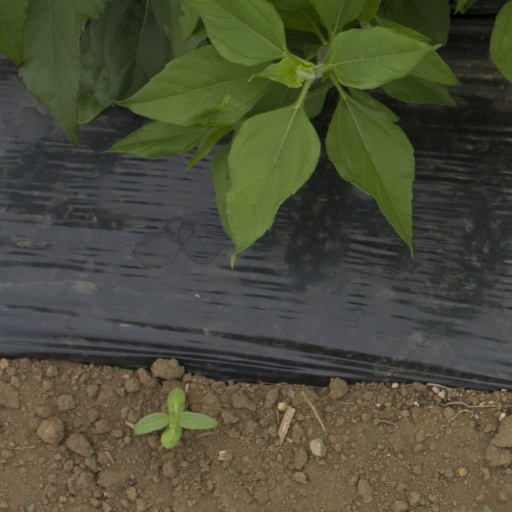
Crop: Jerusalem artichoke